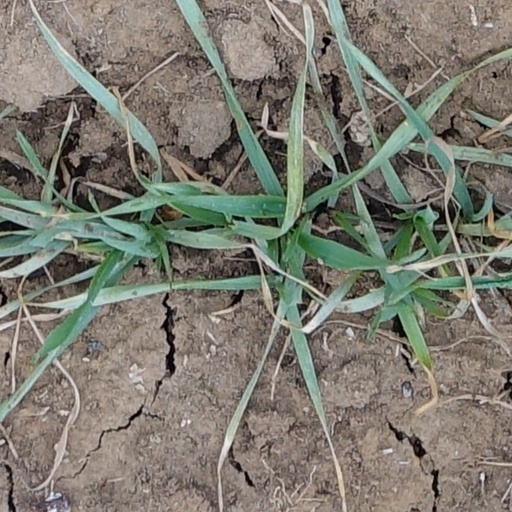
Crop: wheat